Kinga Göncz

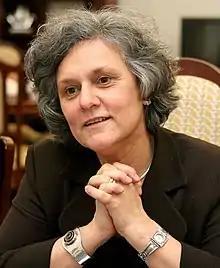
Göncz in 2007

Kinga Göncz (born 8 November 1947) is a Hungarian academic and the former Minister of Foreign Affairs of Hungary between 2006 and 2009. In 2009 she headed the Hungarian Socialist Party (MSZP) European election list and was subsequently elected as one of 22 Hungarian Members of the European Parliament (MEPs).